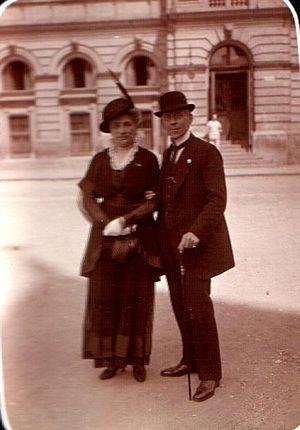
Ludwik Solski né Ludwik Napoleon Karol Sosnowski à côté de Wieliczka le 20 janvier 1855 et mort à Cracovie le 19 décembre 1954, acteur, metteur en scène et directeur de théâtre polonais.